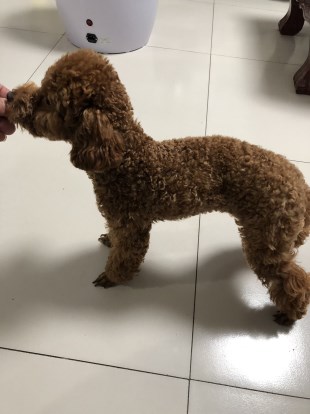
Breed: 7449-n000128-teddy